Creativity Explored

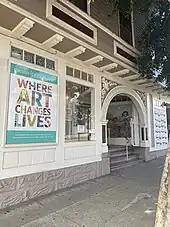

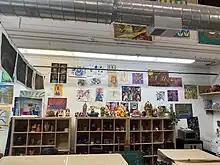
CE studio tables and storage/display area

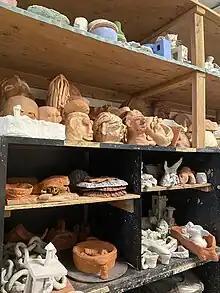
CE ceramic storage

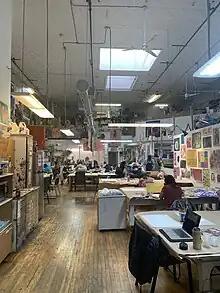
Studio during programming

Creativity Explored was founded in 1983 by artist Florence Ludins-Katz and psychologist Elias Katz who worked at the Sonoma Developmental Center. They also founded art center Creative Growth in Oakland, California, and NIAD (Nurturing Independence through Artistic Development) Art Center in Richmond, California. The three centers were intended to be independently operated although similar organizations in response to statewide cuts in services for disabled adults.